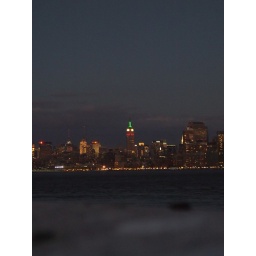
That is the Empire State Building lit up in green and red